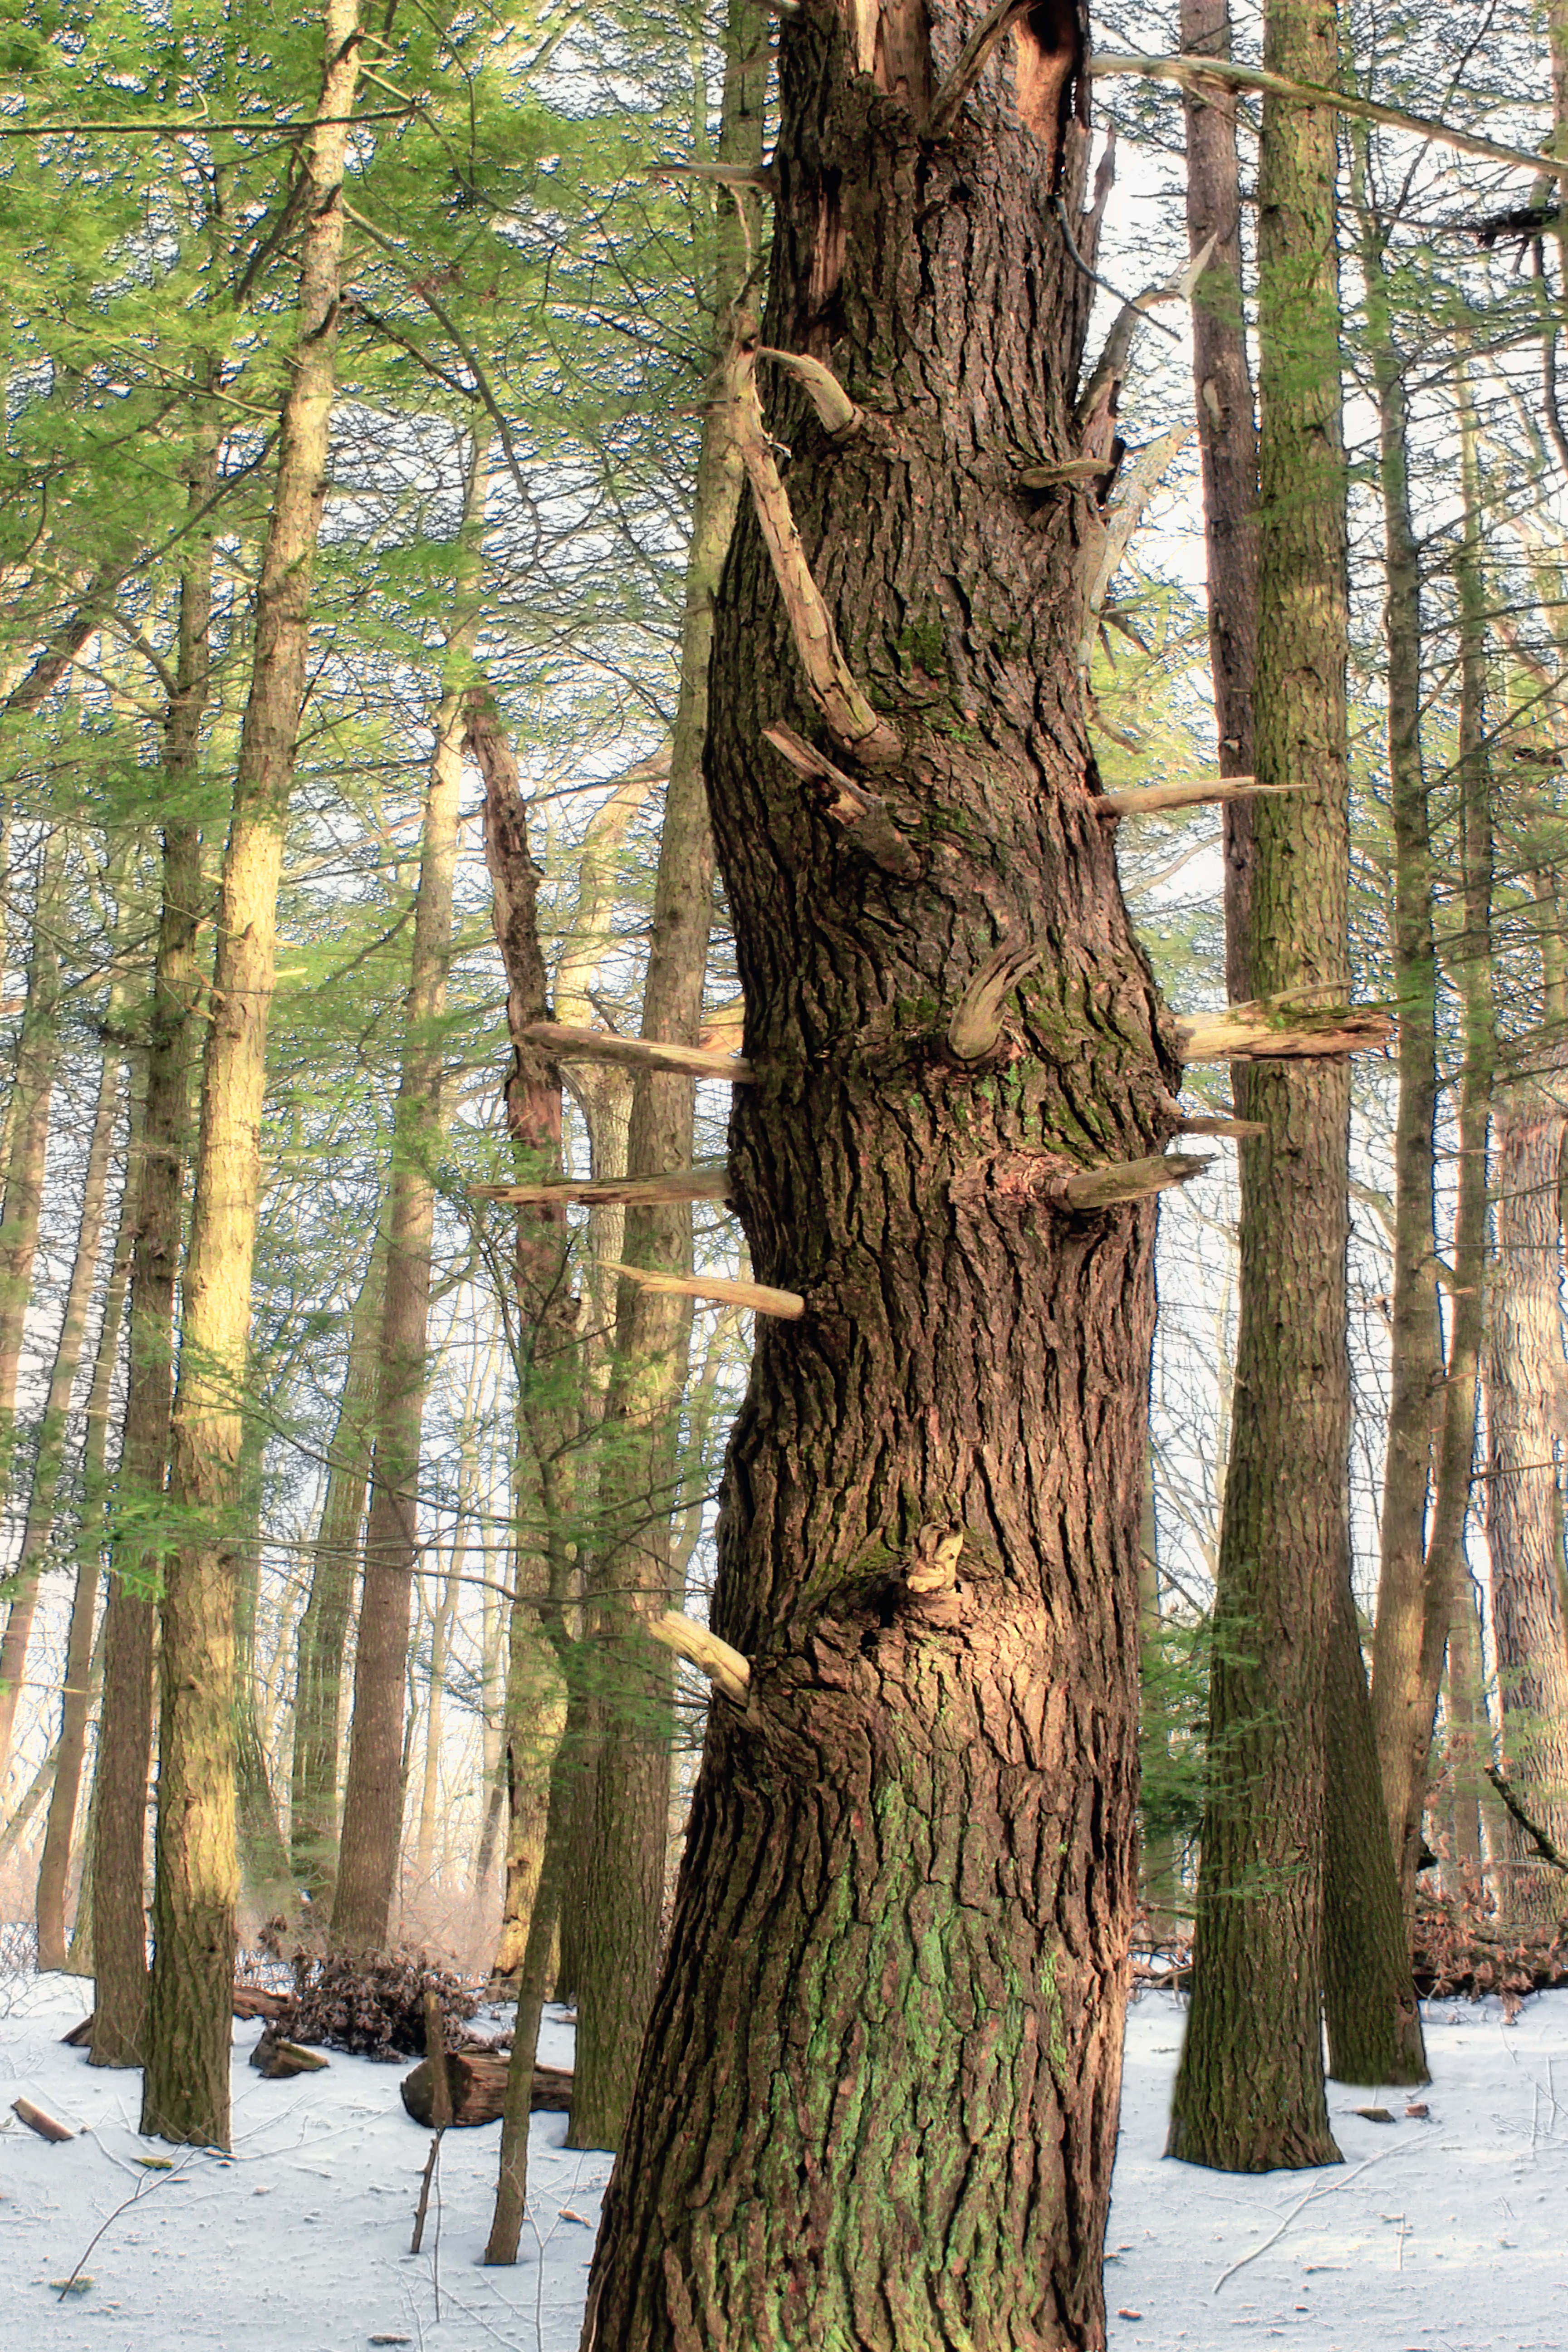
tree, nature, forest, branch, snow, winter, plant, wood, trunk, birch, fir, conifer, creativecommons, coniferous, spruce, deciduous, hemlocks, easternhemlocks, tsugacanadensis, understory, pennsylvania, oldgrowthforest, lehighvalley, northamptoncounty, relictforest, jacobsburgstatepark, henryswoods, henryswoodstrail, grove, woodland, habitat, larch, ecosystem, biome, old growth forest, natural environment, plant stem, woody plant, temperate broadleaf and mixed forest, temperate coniferous forest, land plant